Babcock (crater)

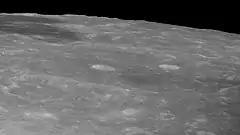
Oblique view of Babcock, facing west, with Mare Smythii in upper left, from Apollo 11

Babcock is a lunar impact crater that is located on the far side of the Moon. It was named by the IAU in 1970, after American astronomer Harold D. Babcock. It lies on the northeastern edge of Mare Smythii, to the southeast of Mare Marginis. To the south of Babcock is the crater Purkynĕ, and to the east-northeast lies Erro. Babcock is located in a region of the Moon's surface that is occasionally brought into view during favorable librations, although it is seen from the edge and so little detail can be discerned from an observer on the Earth.